Telephone Factory Lofts

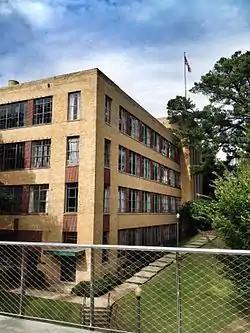

The Telephone Factory Lofts is a mixed-use loft building along the BeltLine trail in the Poncey-Highland neighborhood of Atlanta. It is listed on the National Register of Historic Places as the Western Electric Company Building.